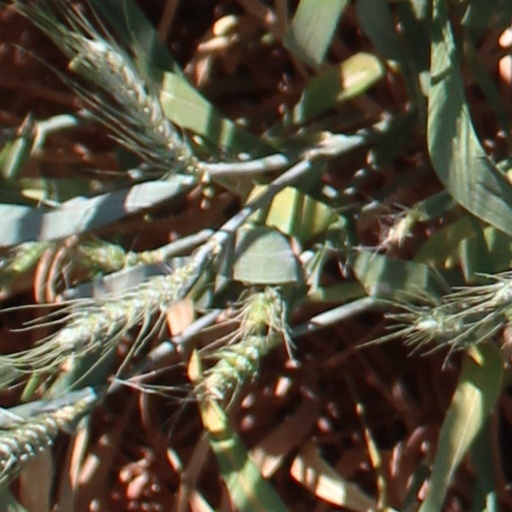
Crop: wheat